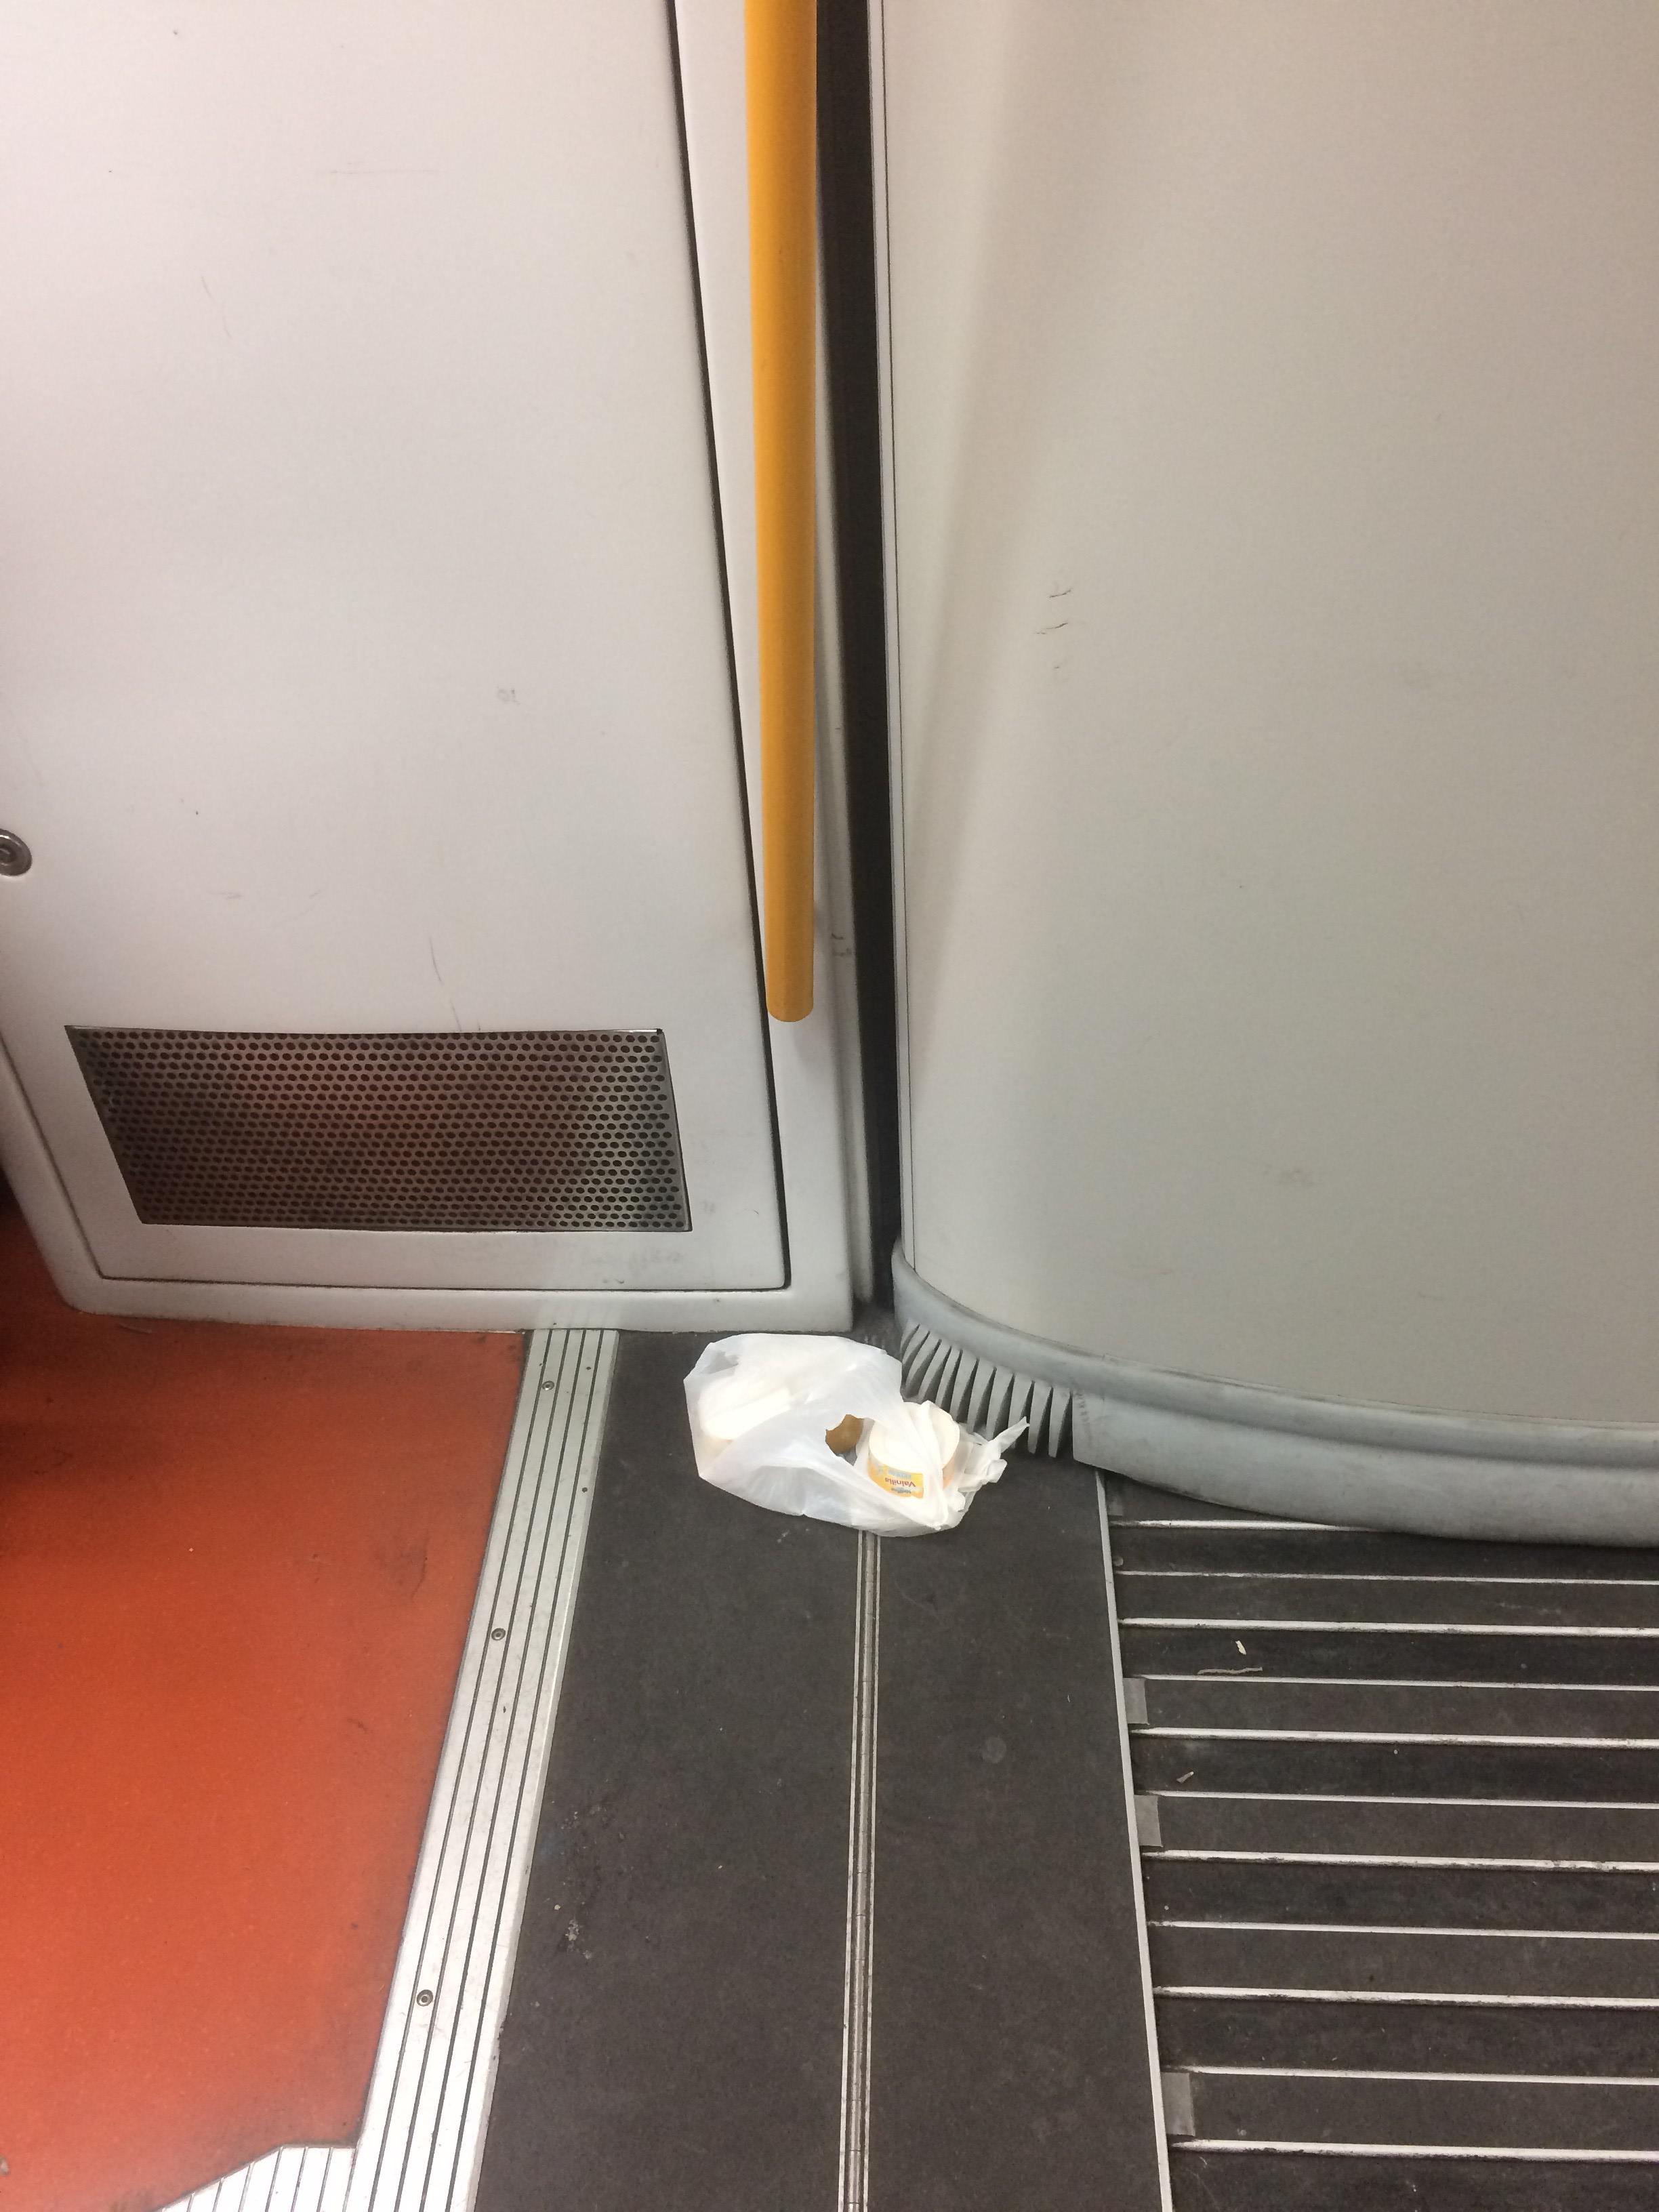
Object: Spread tub (Plastic container)

Object: Single-use carrier bag (Plastic bag & wrapper)